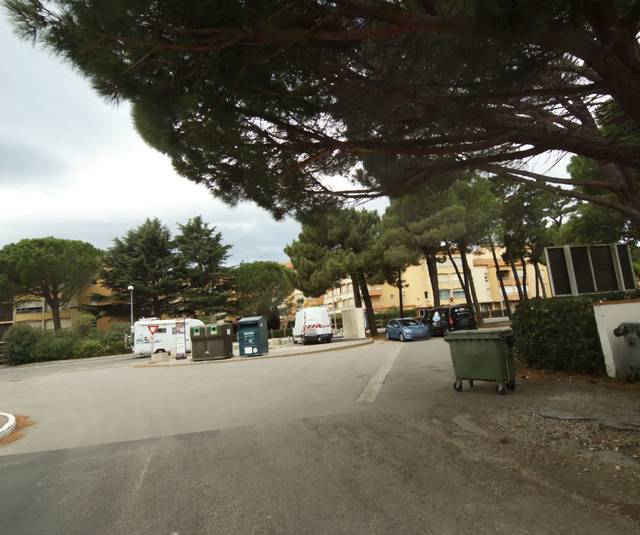
Region: France
Coordinates: 42.56, 3.042